History of the Bahamas

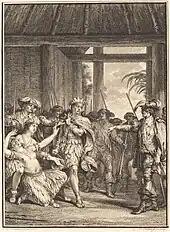
Depiction of Christopher Columbus seizing the Guanahani shortly after landing in the Bahamas in 1492

In 1492, Christopher Columbus sailed from Spain on his first voyage with three ships, the "Niña," the "Pinta," and the flagship, "Santa Maria," seeking a direct route to Asia. On 12 October, Columbus reached an island in the Bahamas and claimed it for Spain, an event long regarded by Europeans as the "discovery" of America. This island was called "Guanahani" by the Lucayan, and San Salvador by the Spanish. The identity of the first American landfall by Columbus remains controversial, but many authors accept Samuel E. Morison's identification of Columbus' San Salvador as what was later called Watling (or Watling's) Island. Its name has been officially changed to San Salvador. Columbus visited several other islands in the Bahamas before sailing to present-day Cuba and afterwards to Hispaniola.